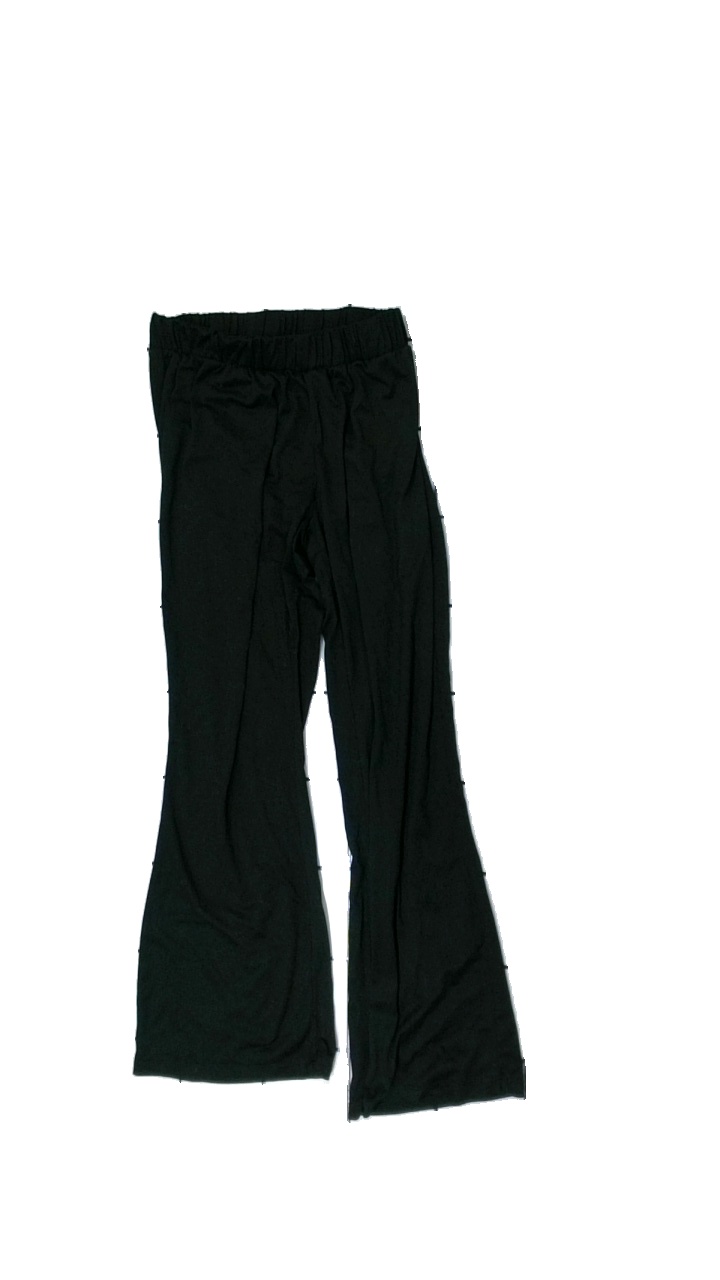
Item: Tights (Ladies)
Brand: Missing
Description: svarta tights, mycket luddiga
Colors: Black
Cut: Regular
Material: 100% polyester
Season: All
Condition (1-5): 3
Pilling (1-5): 5
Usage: Export
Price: <50